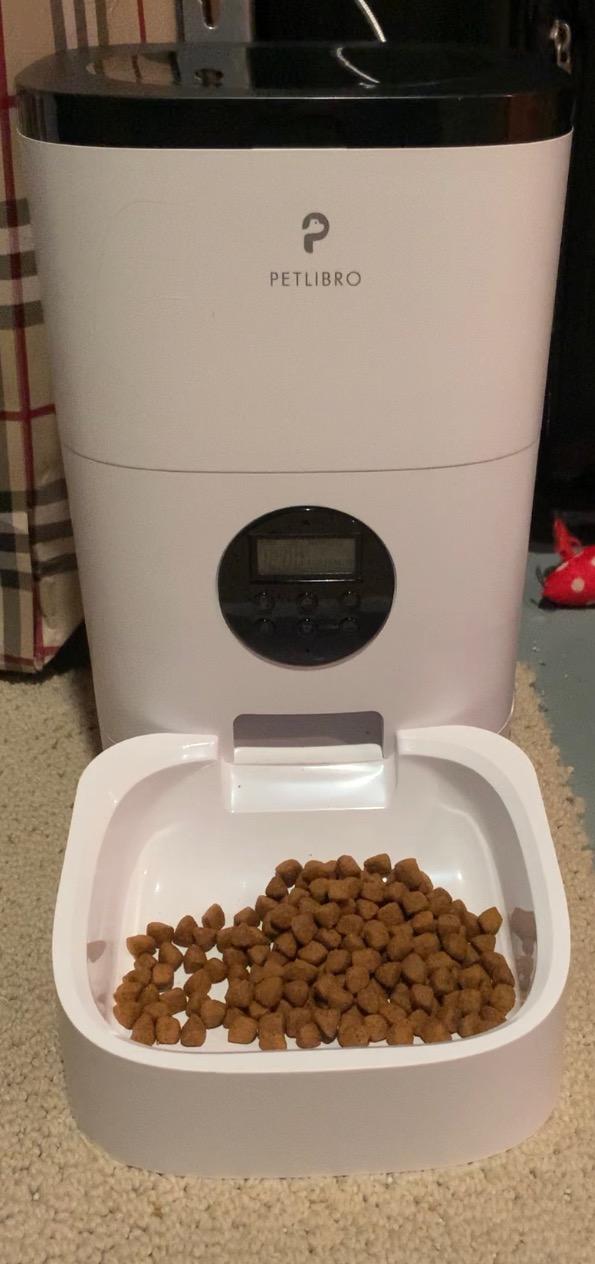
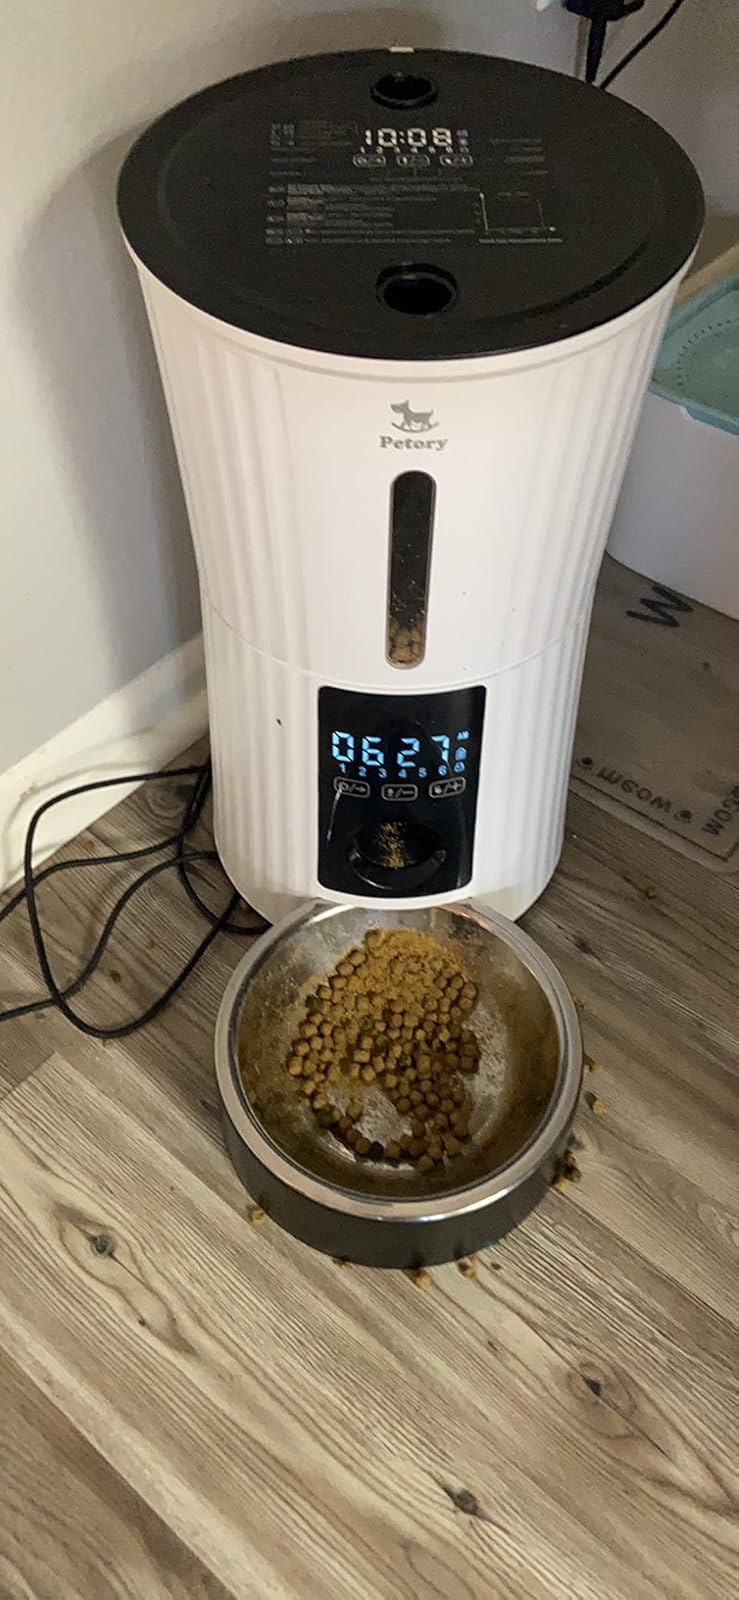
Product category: items_feeder
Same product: no